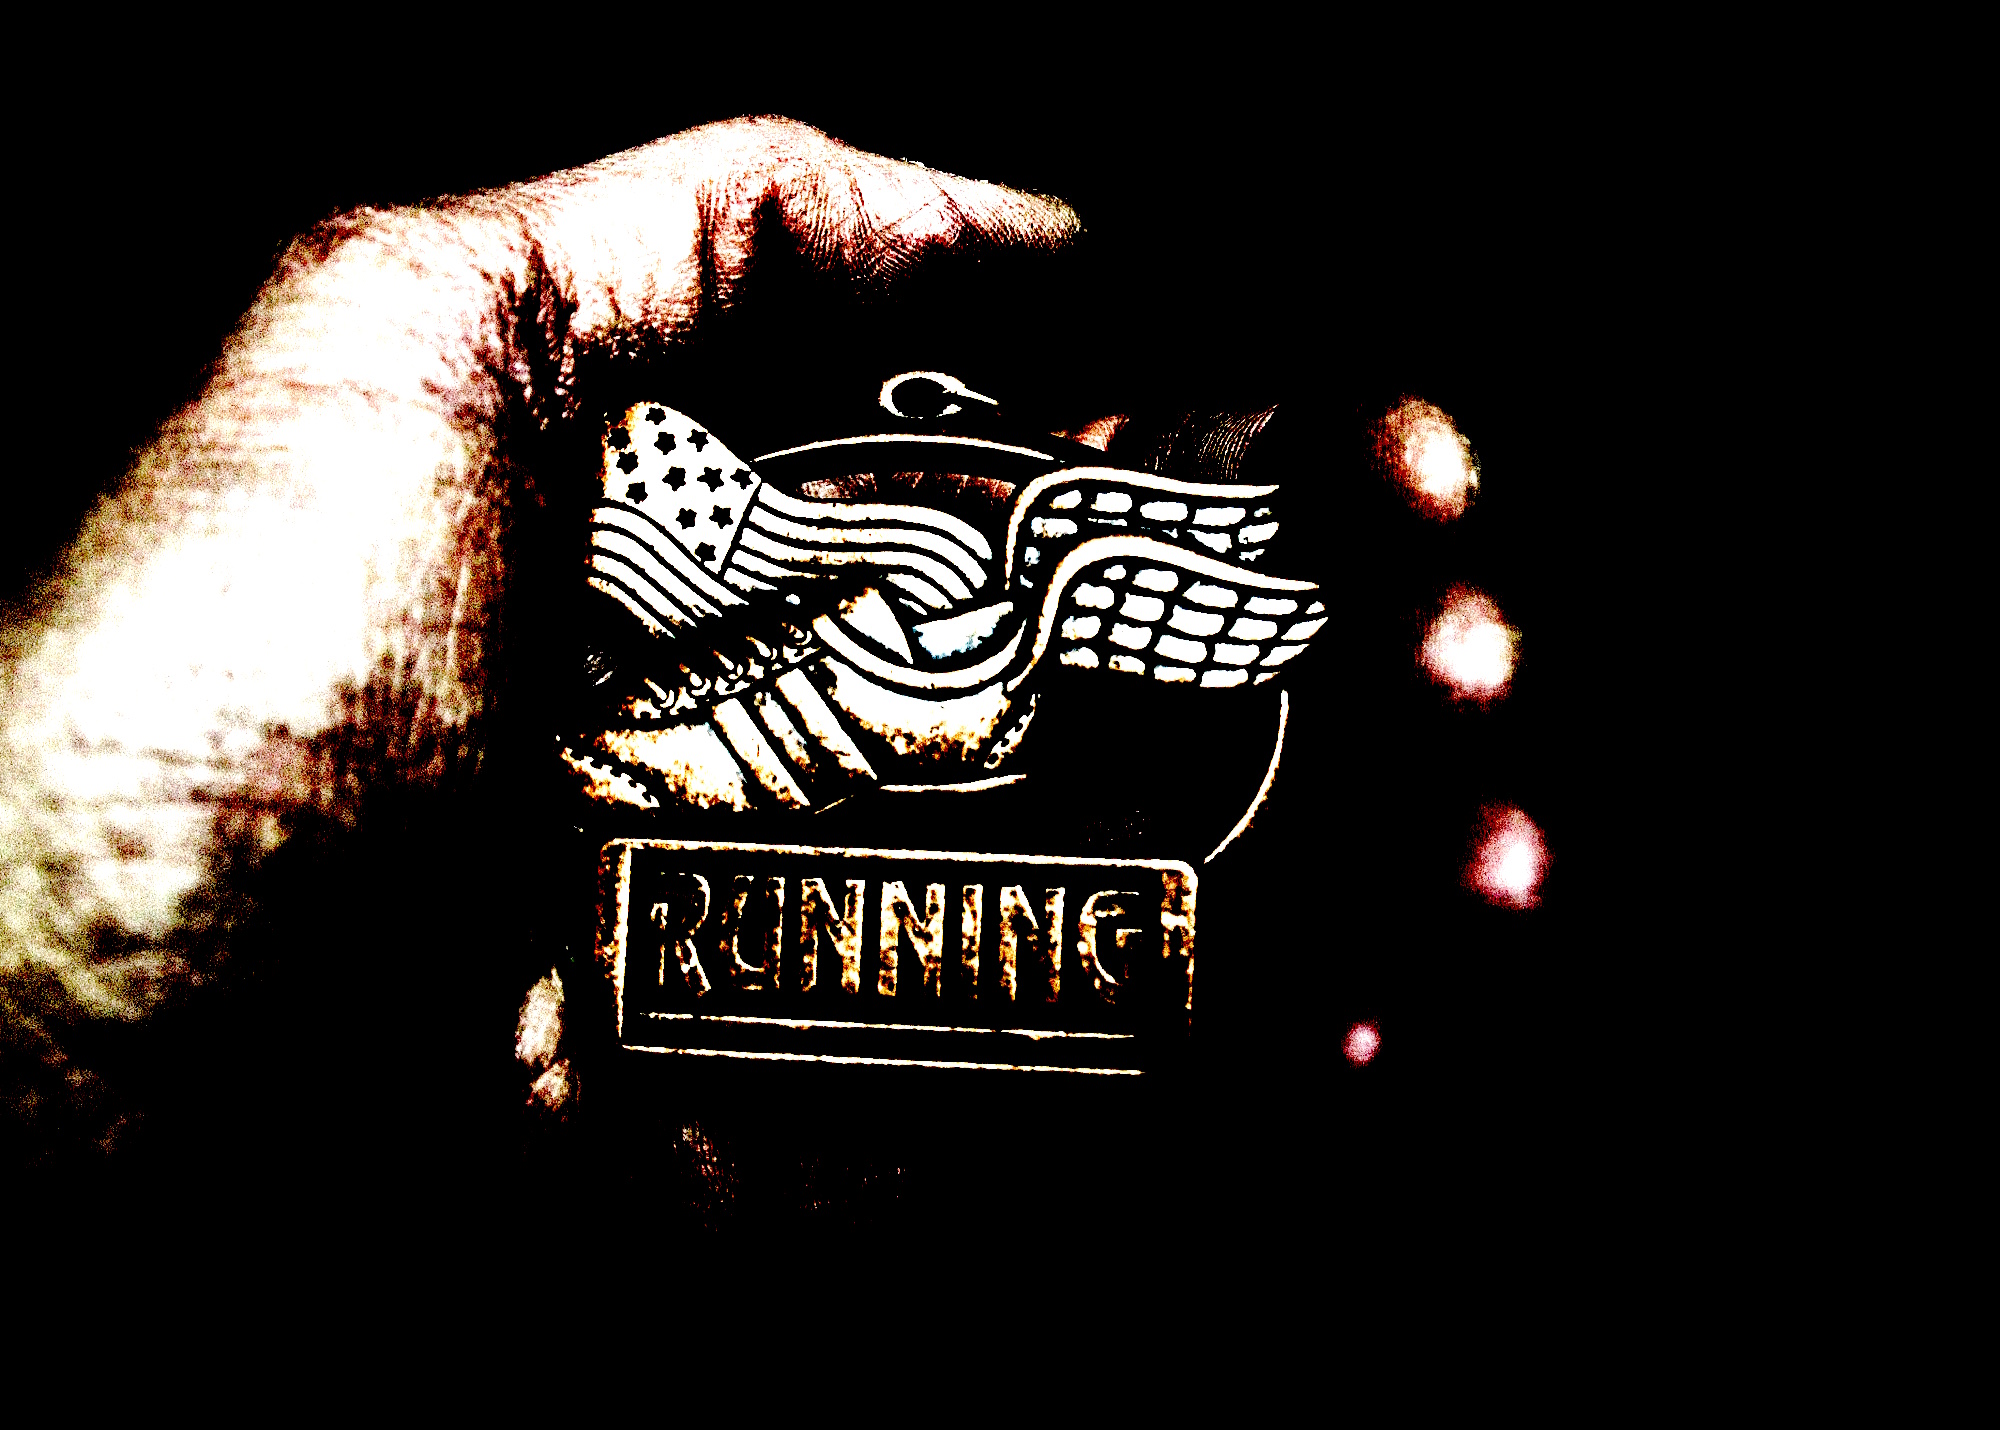
run, darkness, font, illustration, logo, 3652015, thinksmall, odc, 365the2015edition, day362, inyourhand, day362365, 28dec15, album cover